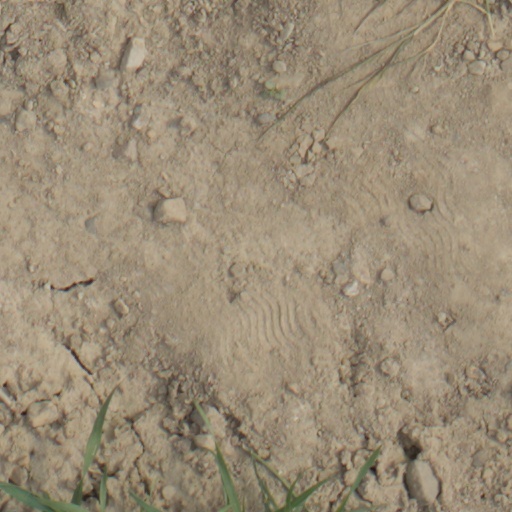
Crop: wheat